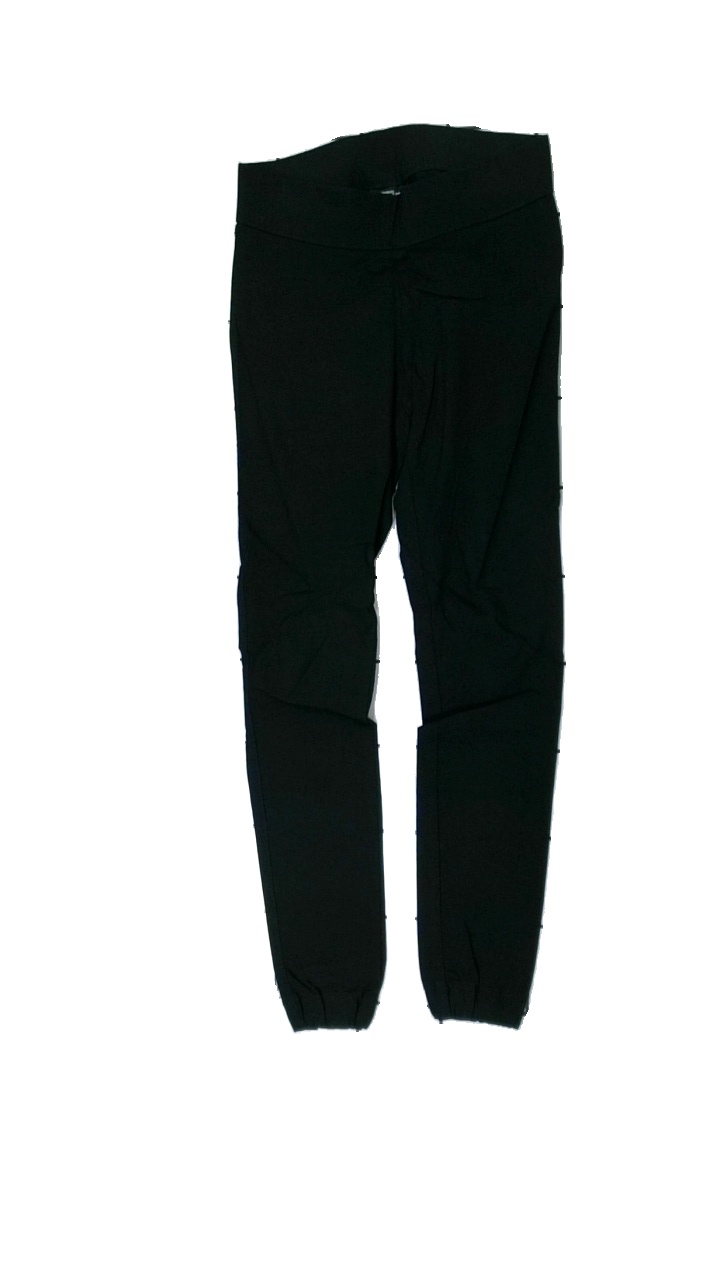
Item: Trousers (Ladies)
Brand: Kappahl
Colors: Black
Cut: Regular
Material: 69% viscose, 31% nylon
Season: All
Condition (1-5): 3
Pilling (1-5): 4
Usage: Reuse
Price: <50